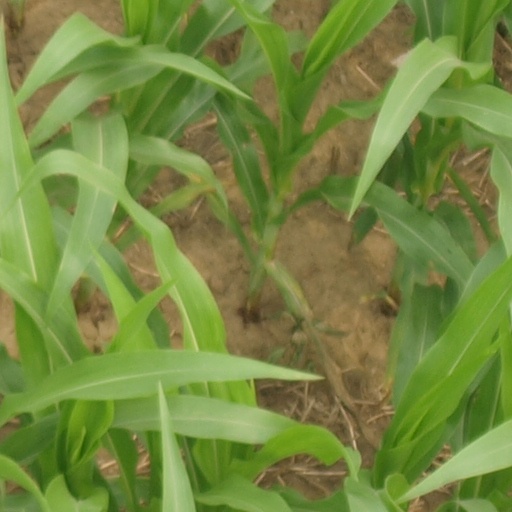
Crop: maize; corn